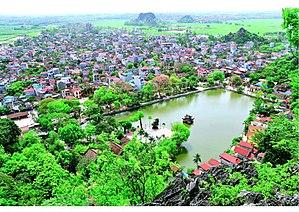
Quoc Oai est un district rural de la province de Hanoi dans la région du Delta du Fleuve Rouge au Viêt Nam.